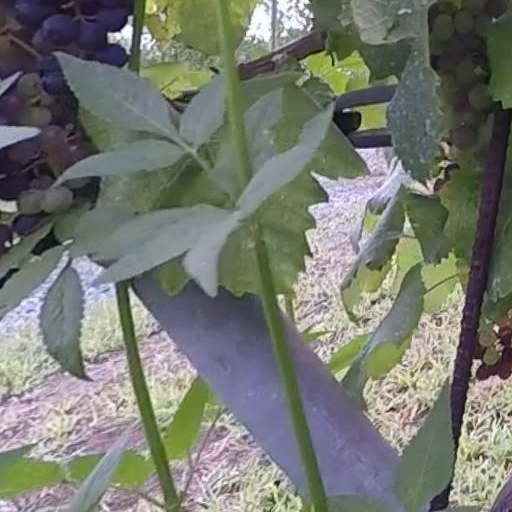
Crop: grape